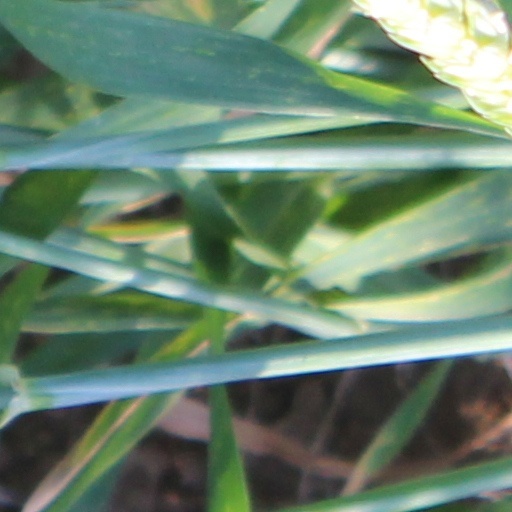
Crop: wheat